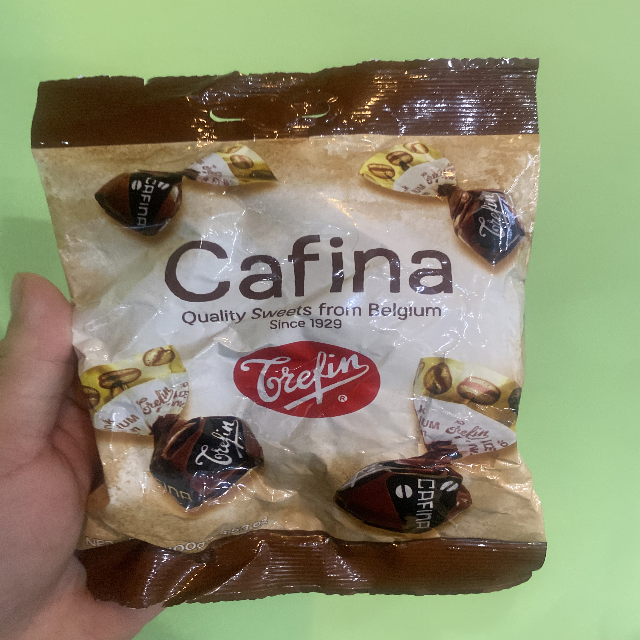
Label: plastics